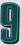
Number: 9